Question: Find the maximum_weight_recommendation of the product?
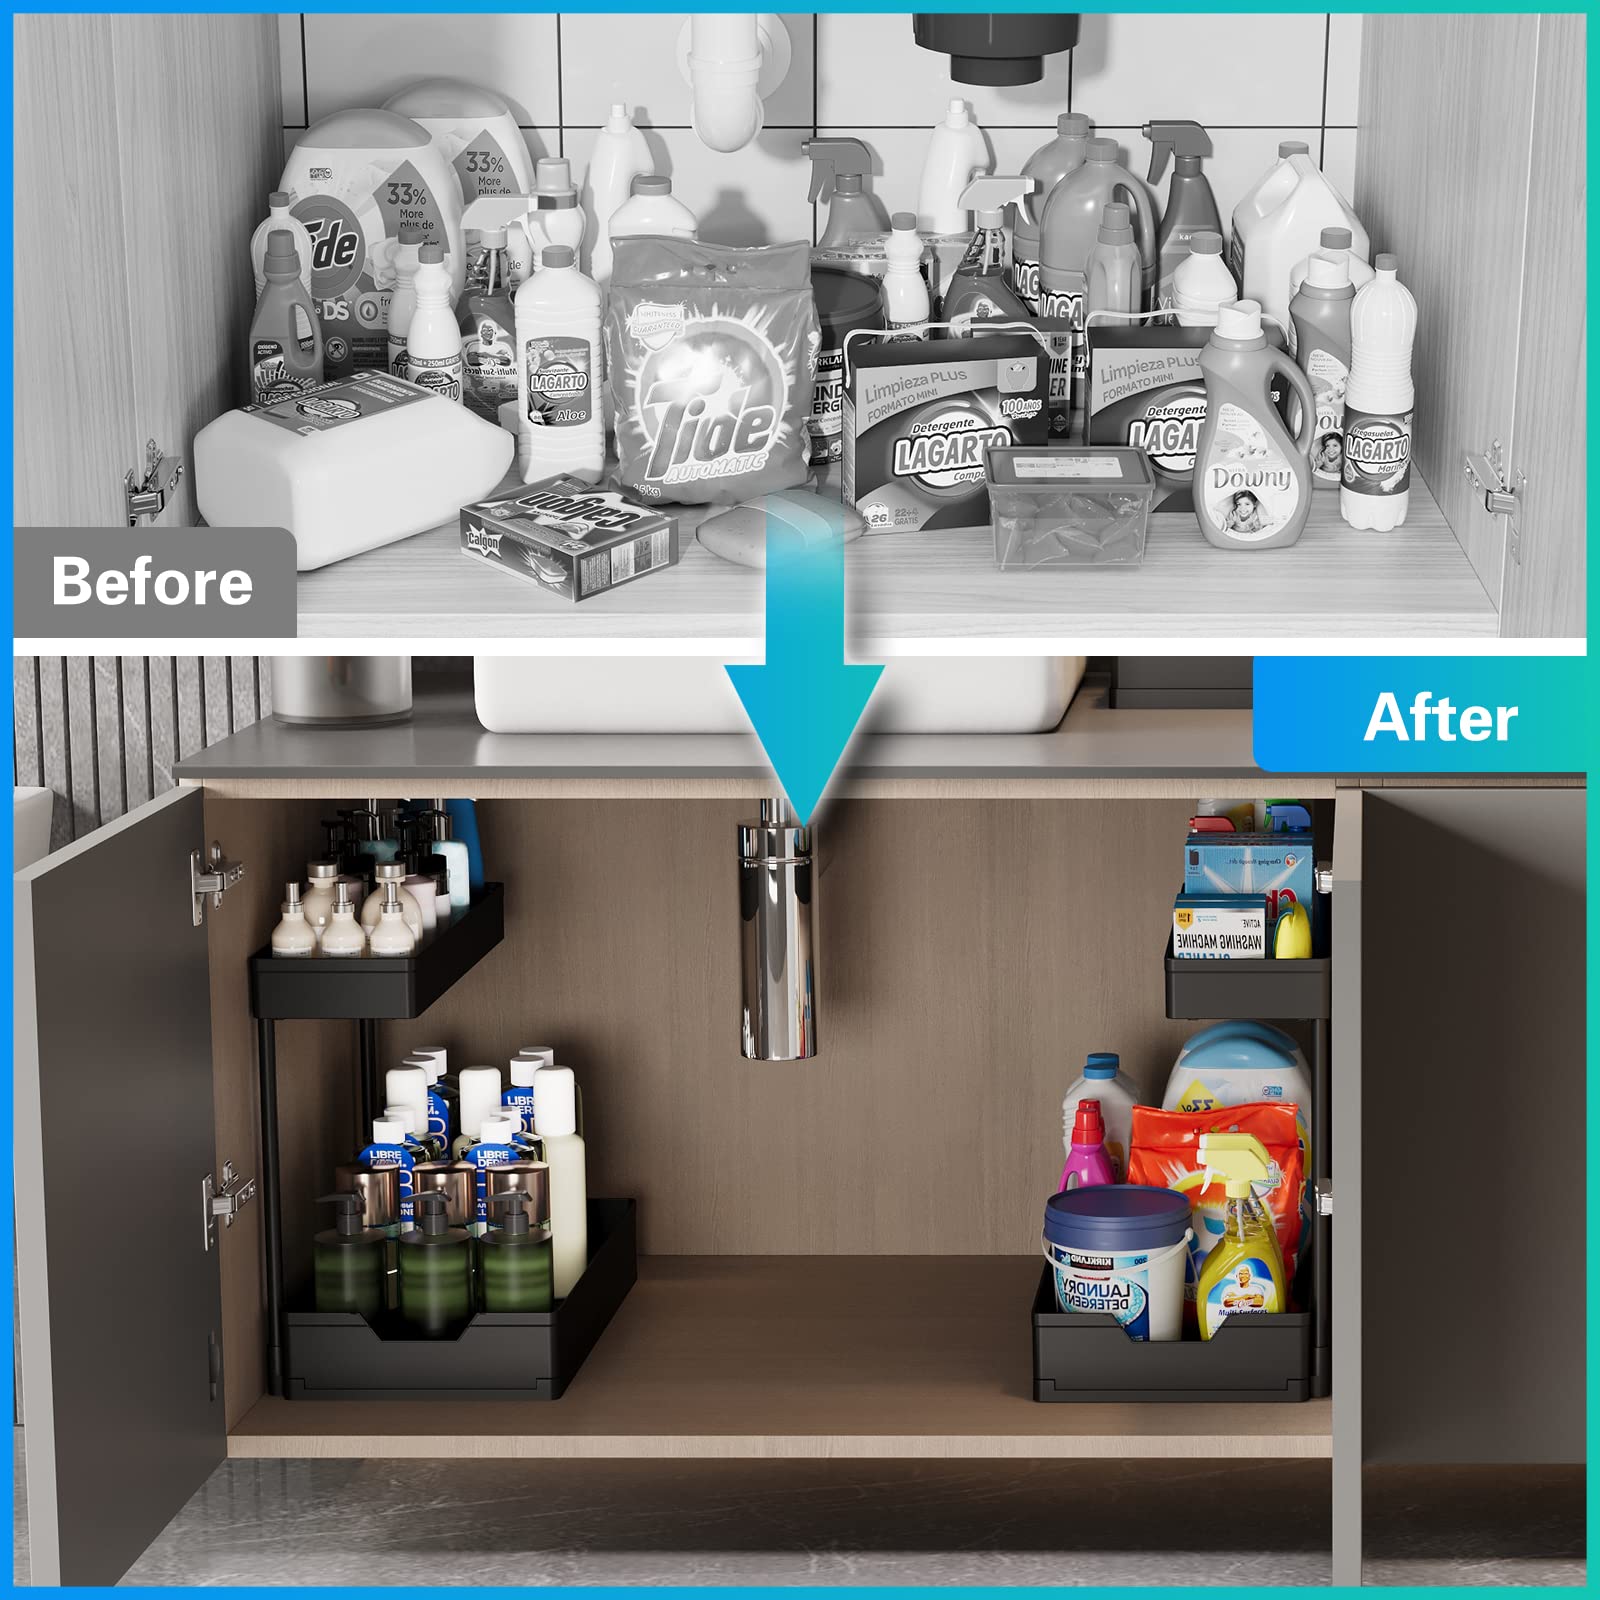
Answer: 16.0 kilogram